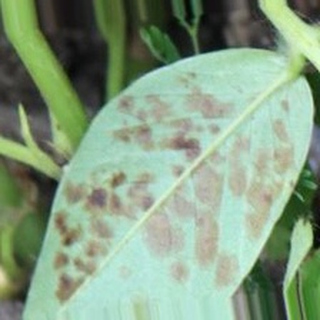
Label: groundnut_rust